Sheraton Grand Taipei Hotel

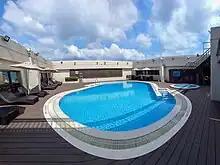
The outdoor swimming pool of the Spa areaof the Sheraton Grand Taipei Hotel.jpg

The Lai Lai Shangri-La Hotel opened on 24 March 1981. Sheraton Hotels and Resorts assumed management of the hotel in 1983, and it was renamed the Lai Lai Sheraton Hotel Taipei. It was the first Sheraton hotel in Taiwan. It was renamed the Sheraton Grand Taipei Hotel on 1 July 2002. The hotel underwent a general refurbishment in 2005 and now has 688 rooms and suites, 8 restaurants and provides facilities including a business center, fitness center, outdoor swimming pool and spa.